History of Ole Miss Rebels football

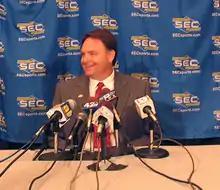
Coach Nutt

On November 28, 2007, just five weeks after having defeated Ole Miss as the head coach at Arkansas, Houston Nutt was named the Ole Miss Rebels 36th head football coach. He signed a four-year, $7.4 million contract. In his first press conference, held at the school's Gertrude Castellow Ford Center for Performing Arts, Nutt said, "One thing I love about Ole Miss is the tradition," naming past players such as Archie Manning, Jake Gibbs, Frank "Bruiser" Kinard, Deuce McAllister and Eli Manning. "That's the reason I am here. I feel like this place can be successful. I feel like this place can win. I can't wait to tell our players this afternoon. That's how you spell fun. The way you spell fun is 'W-I-N.' That's what it is all about."